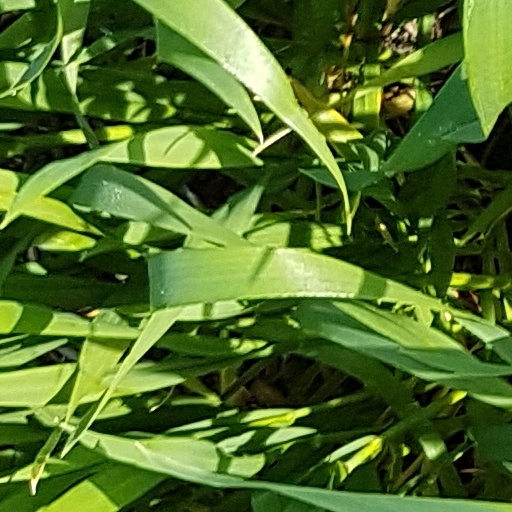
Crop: wheat